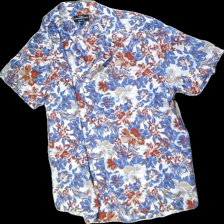
View: front
Type: Shirt
Category: Men
Brand: Hamton Republic (Kappahl)
Colors: Beige, Grey, Orange
Material: 100% cotton
Pattern: Floral print
Cut: Regular
Size: XXL
Season: Summer
Stains: Minor
Price range: 50-100
Recommended usage: Reuse